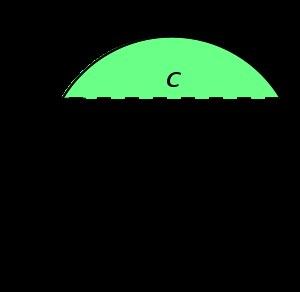
En géométrie, un segment circulaire est une partie d'un disque intuitivement définie comme un domaine qui est « coupé » du reste du disque par une corde. Le segment circulaire constitue donc la partie entre la droite sécante et un arc.